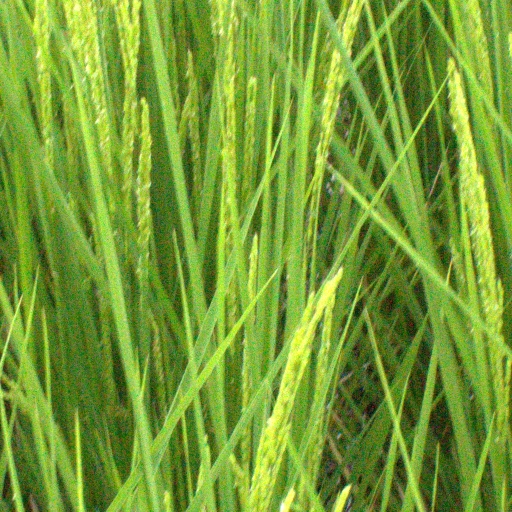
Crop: rice